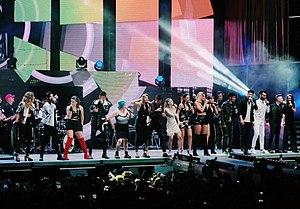
Aitana Ocaña Morales plus connue sous le nom Aitana, est une chanteuse espagnole, connue pour avoir participé à la neuvième saison du télé-crochet espagnol Operación Triunfo.